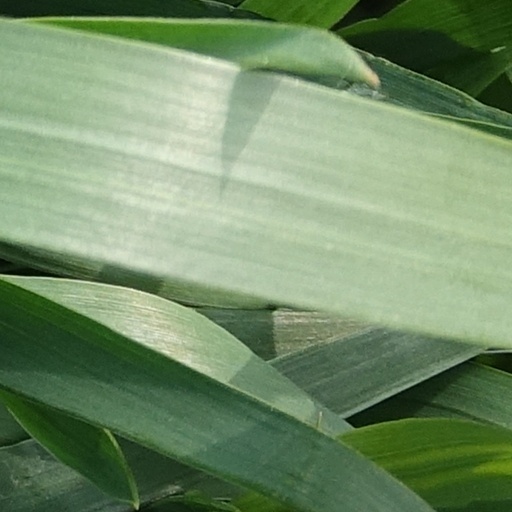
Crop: wheat